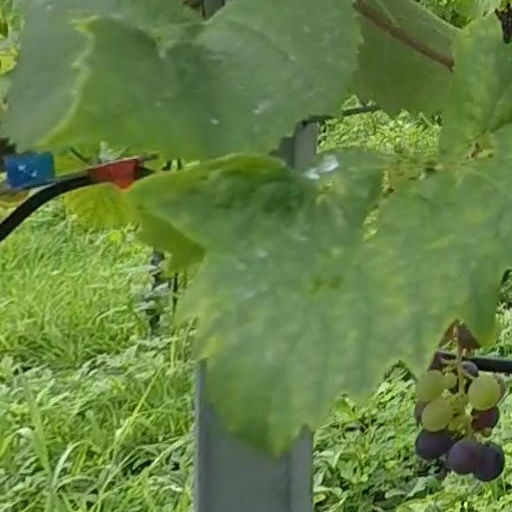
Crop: grape